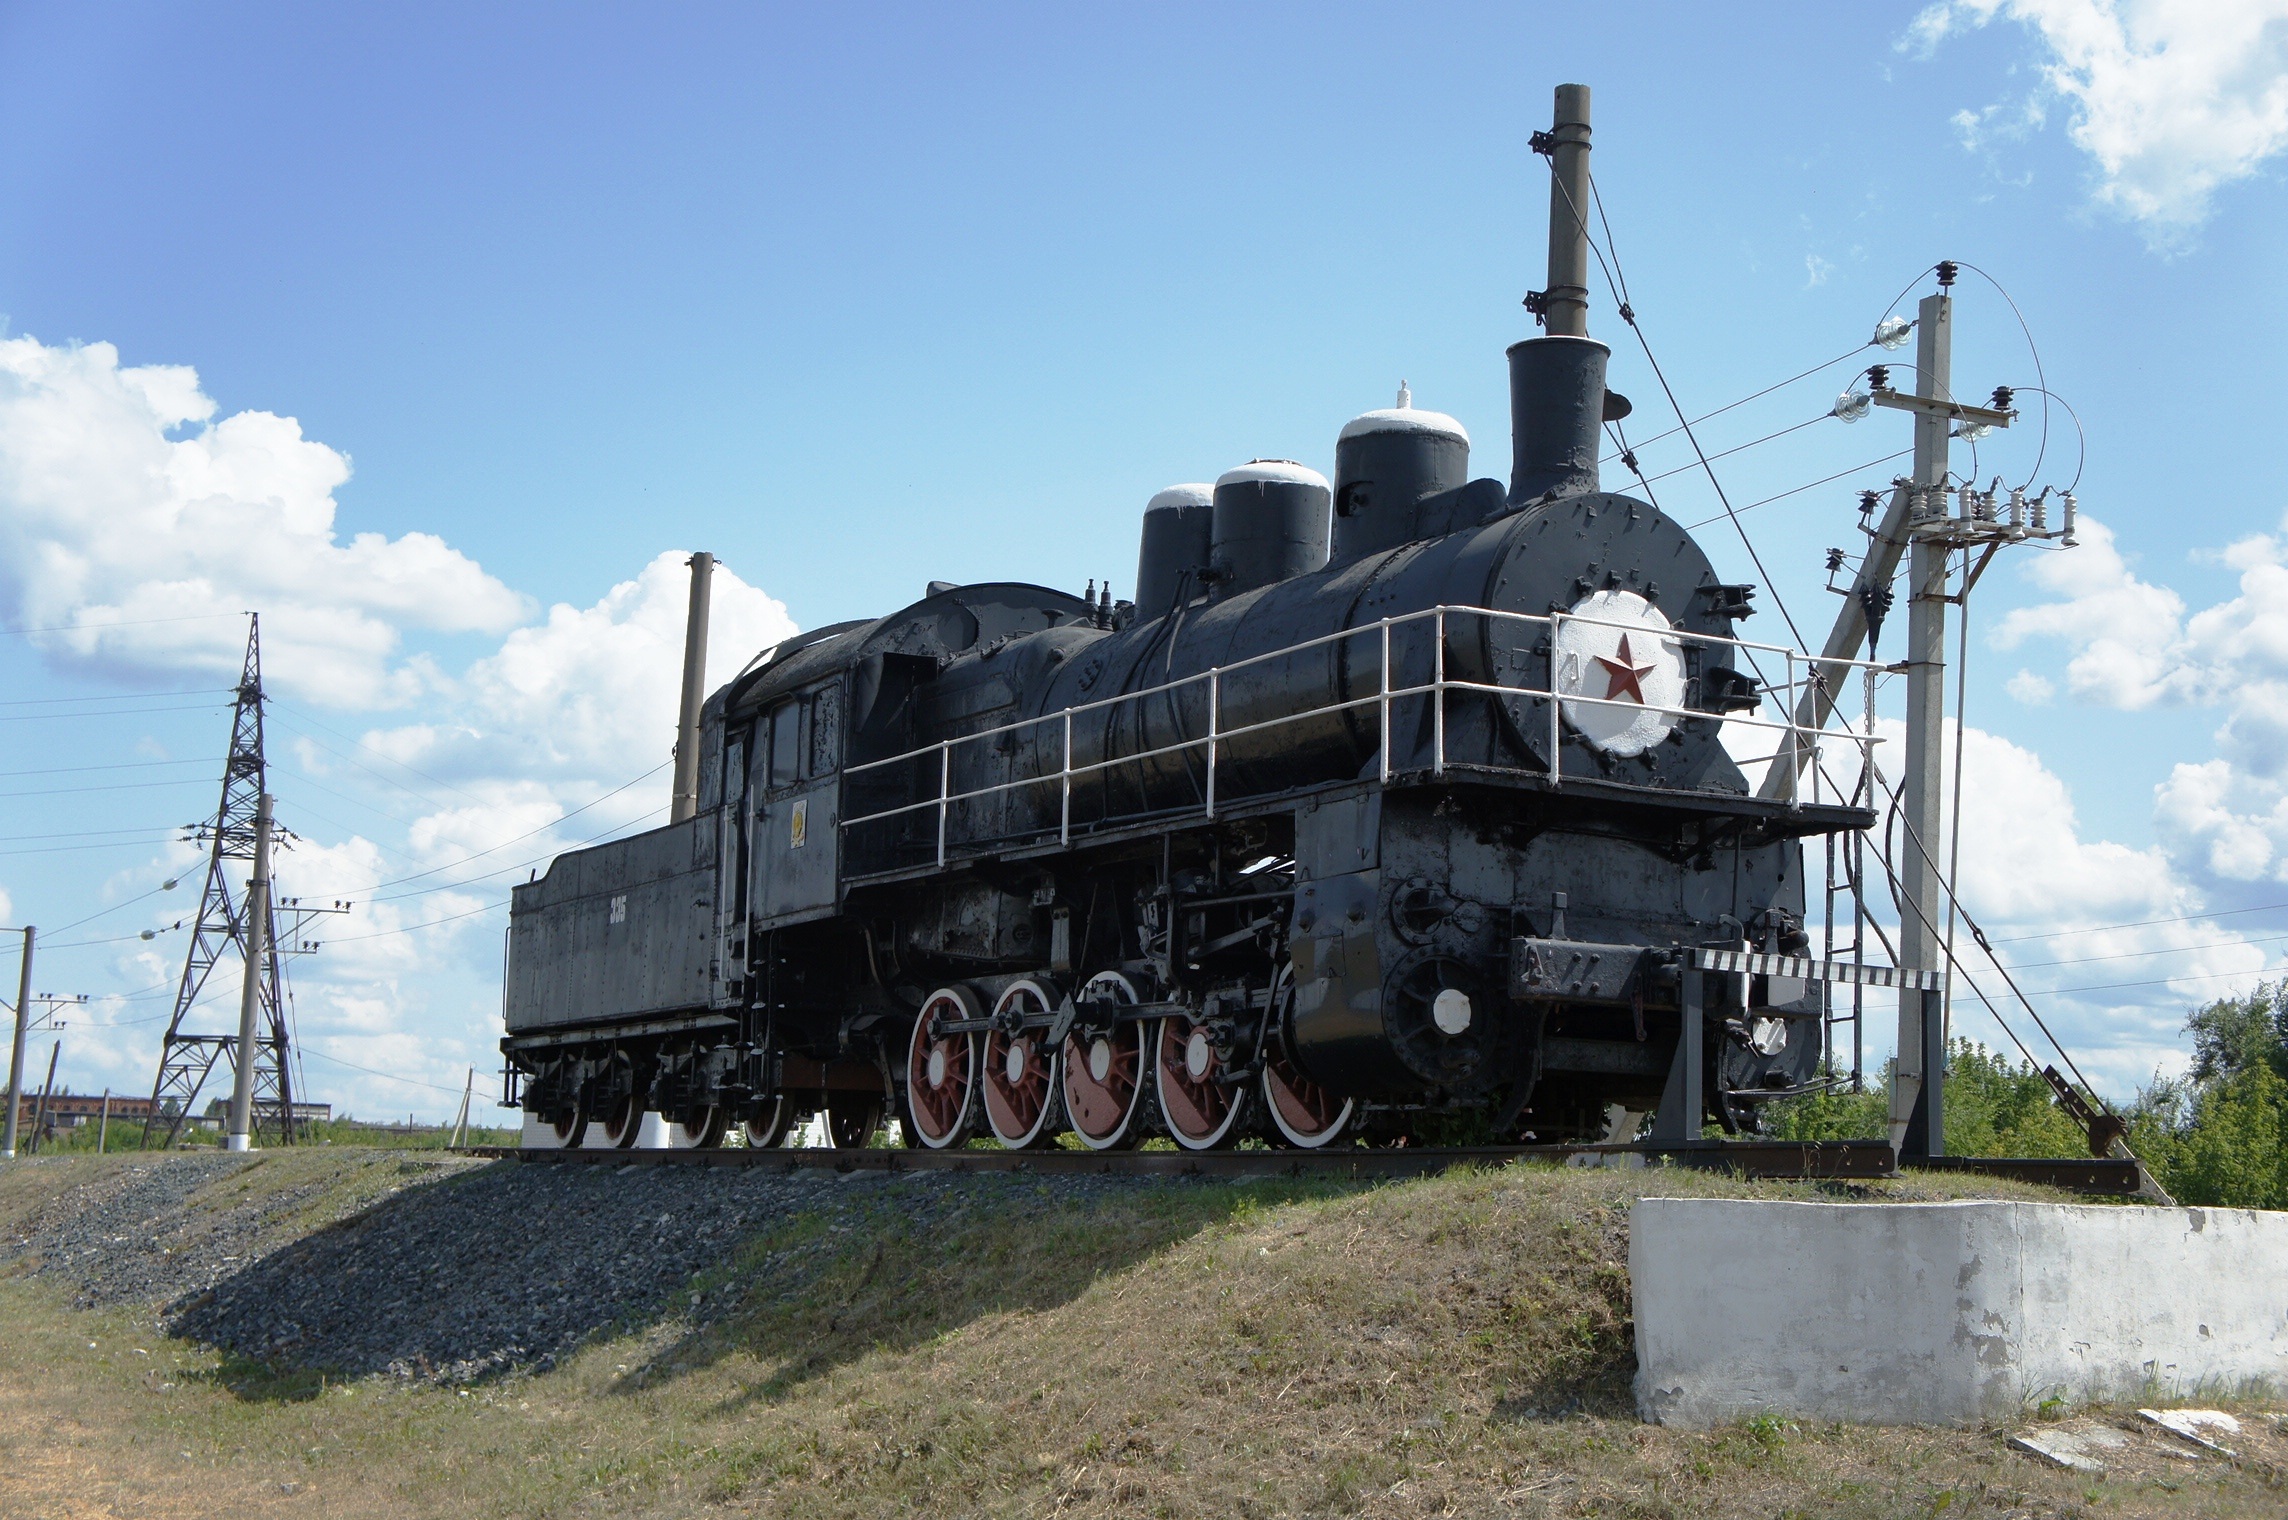
train, monument, transport, vehicle, industry, locomotive, steam engine, russia, rail transport, rolling stock, railroad car, paroovoz